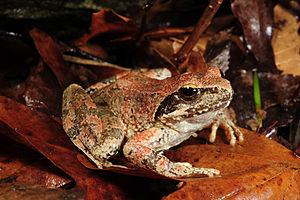
Rana graeca, la Grenouille grecque, est une espèce d'amphibiens de la famille des Ranidae.